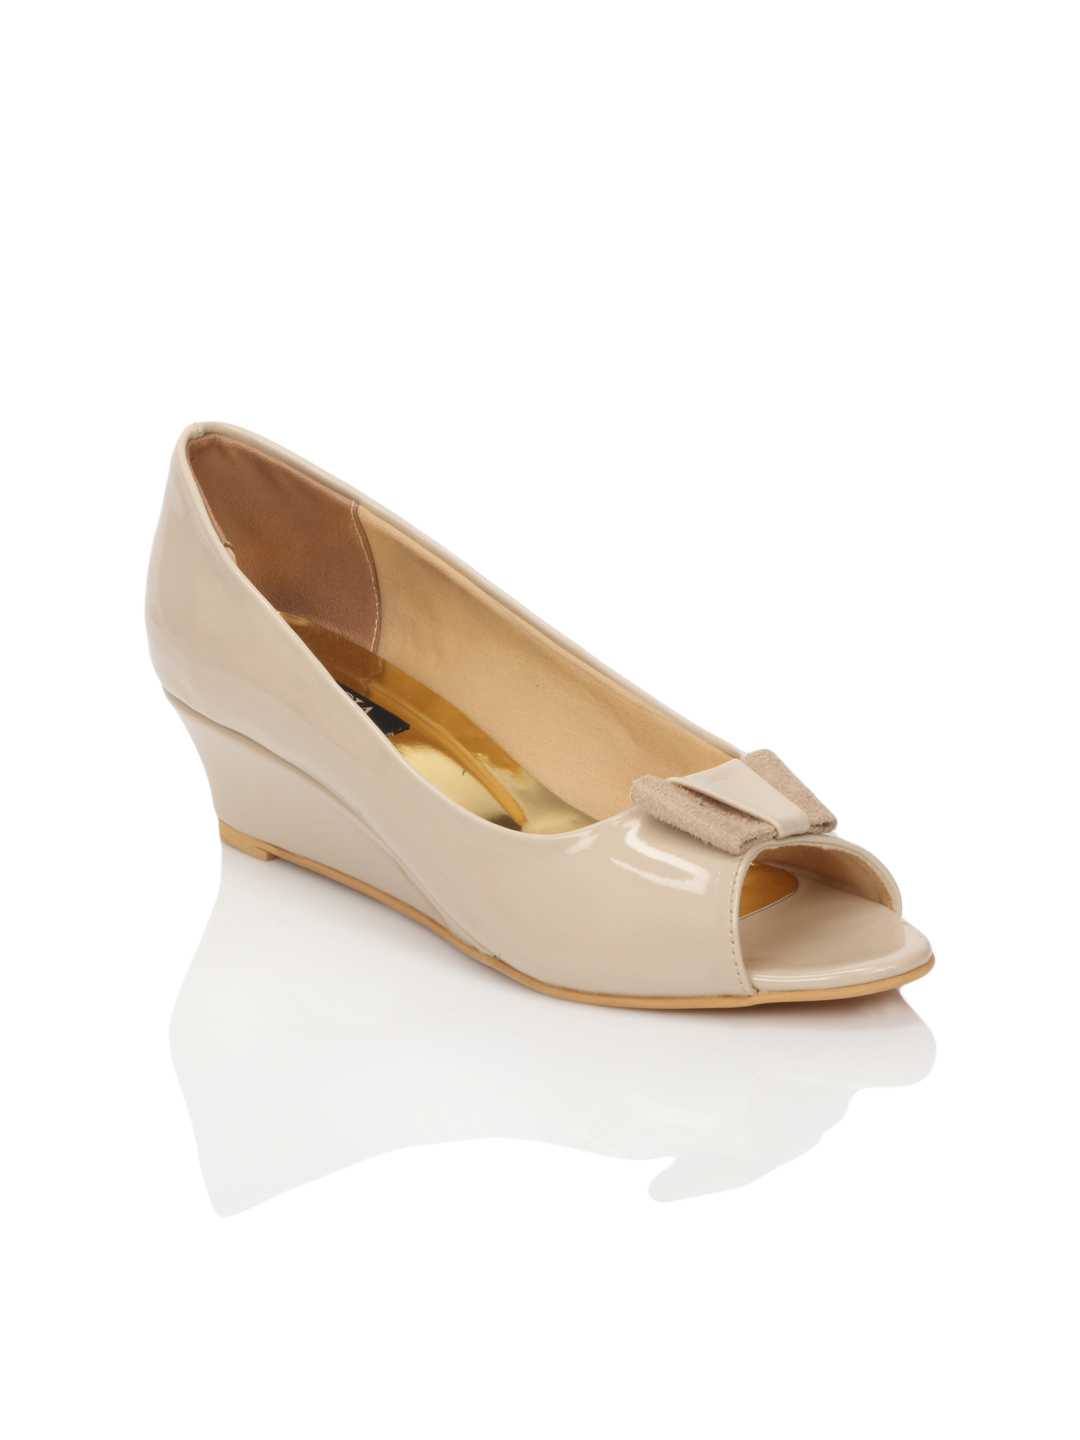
Rocia Women Beige Wedges
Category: Footwear / Shoes / Heels
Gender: Women
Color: Beige
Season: Winter 2012
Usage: Formal